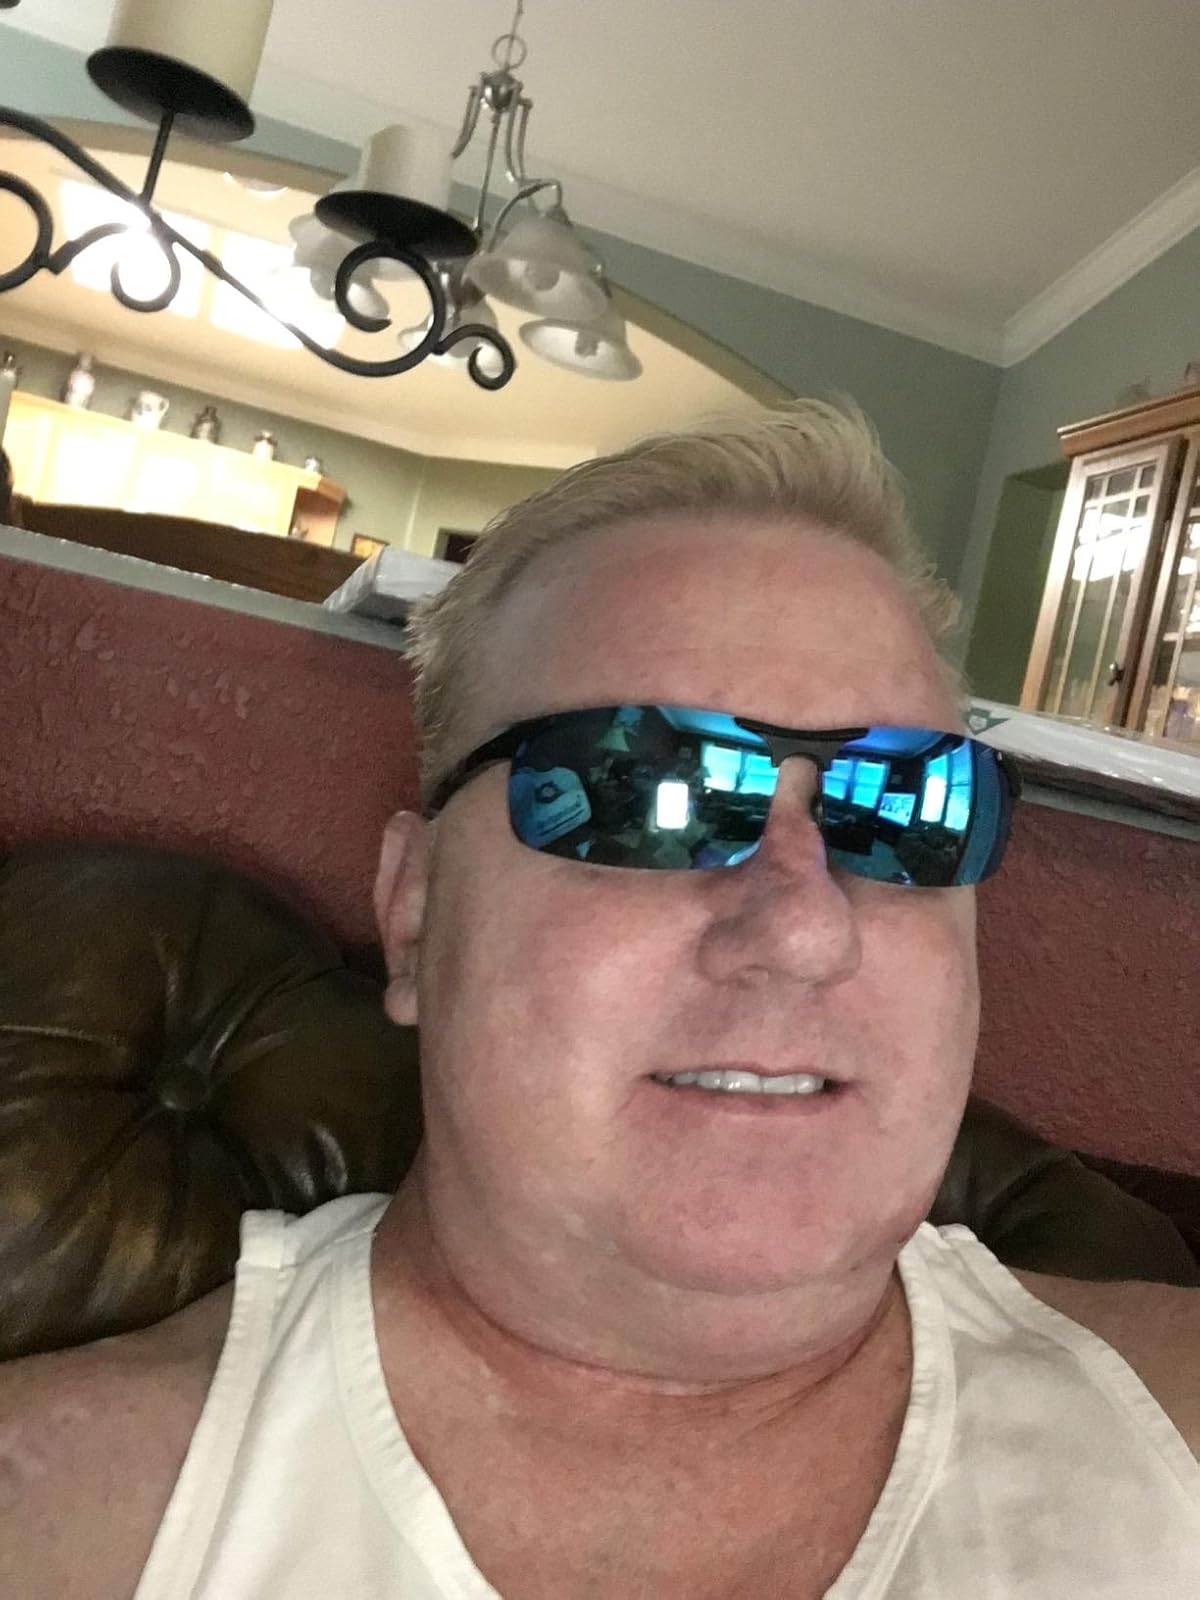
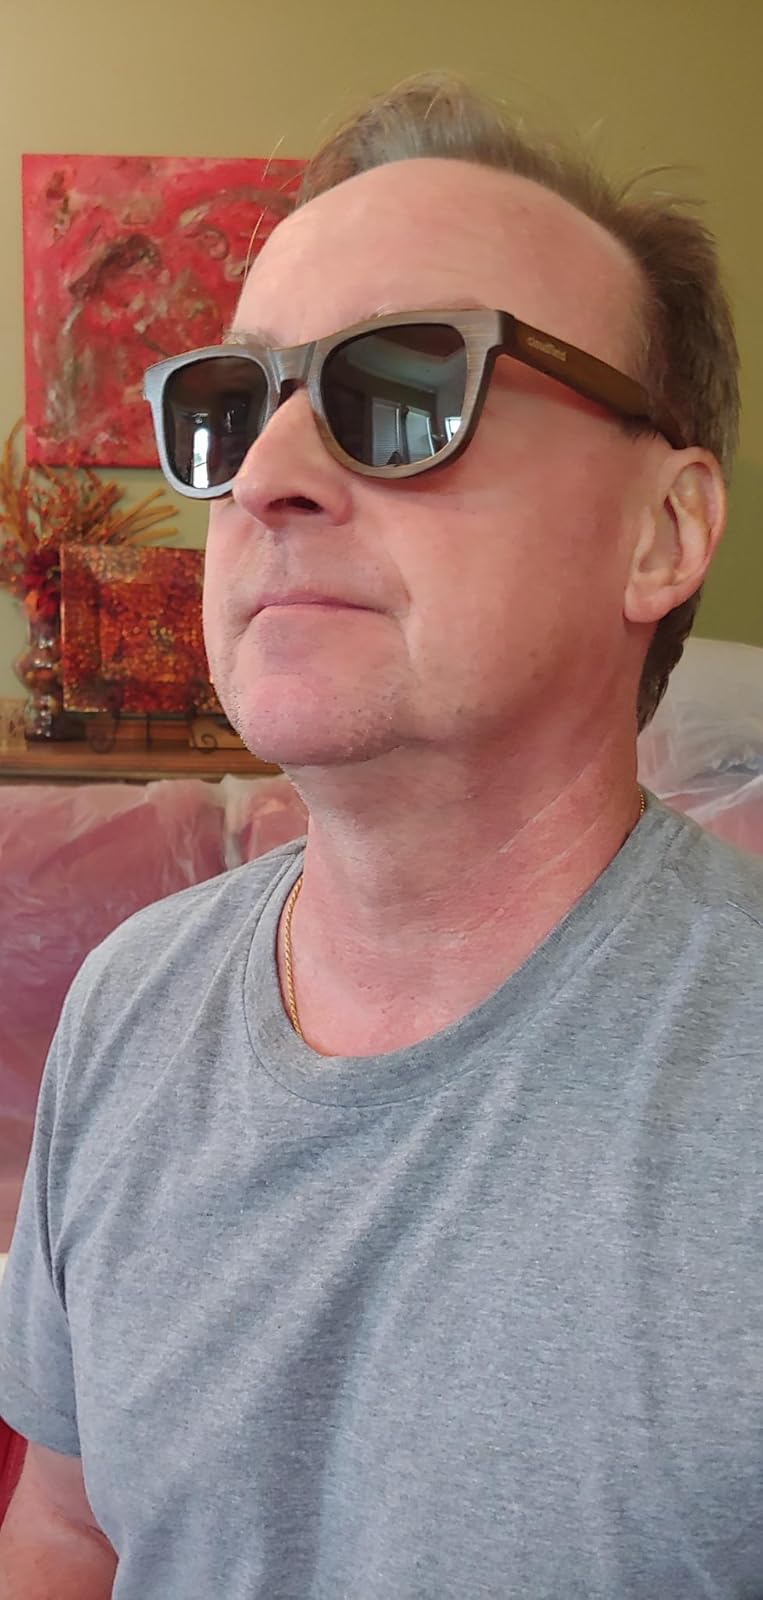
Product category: accessories_sunglasses
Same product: no